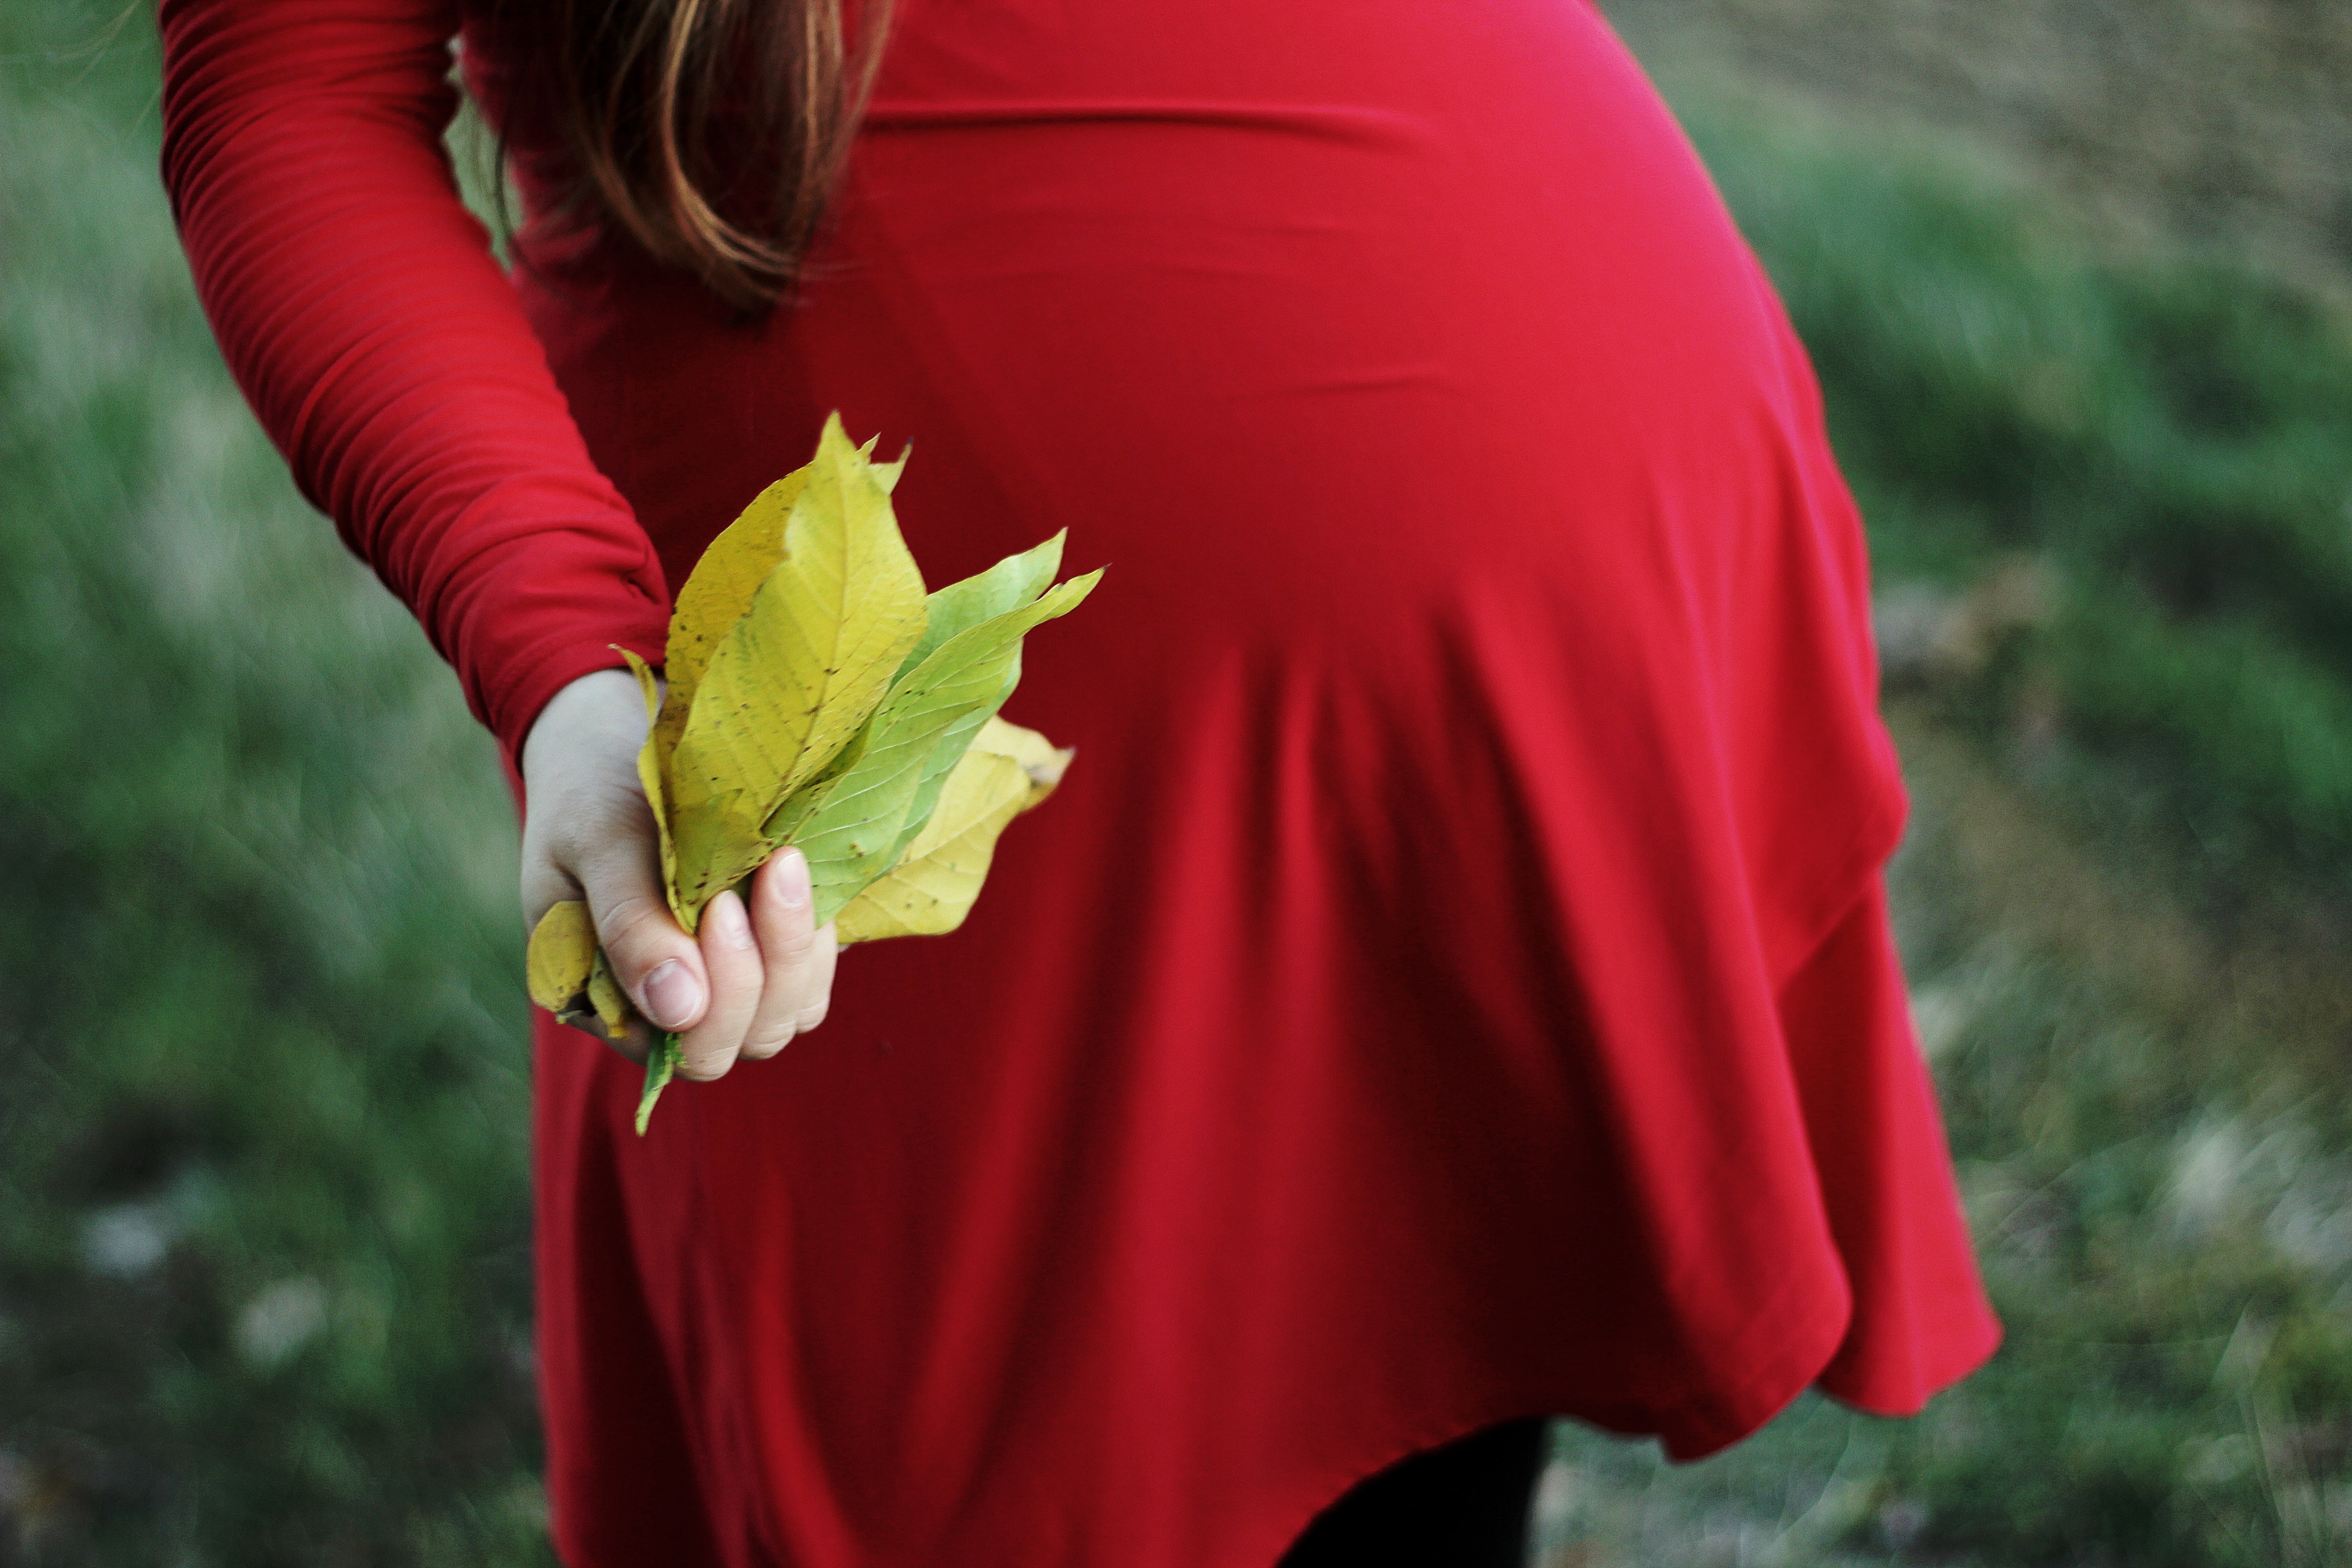
red, leaf, green, yellow, botany, plant, outerwear, flower, tree, hand, coquelicot, petal, sleeve, perennial plant